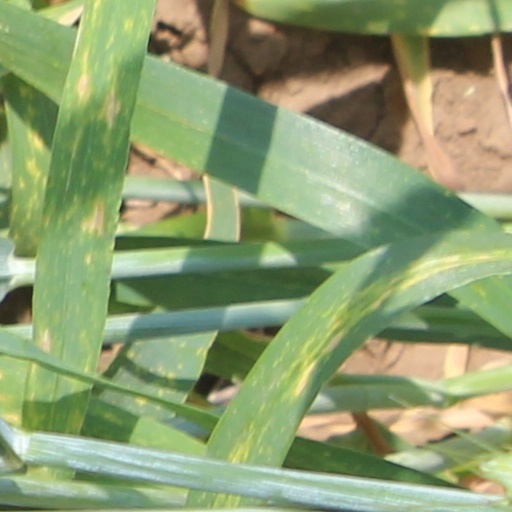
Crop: wheat